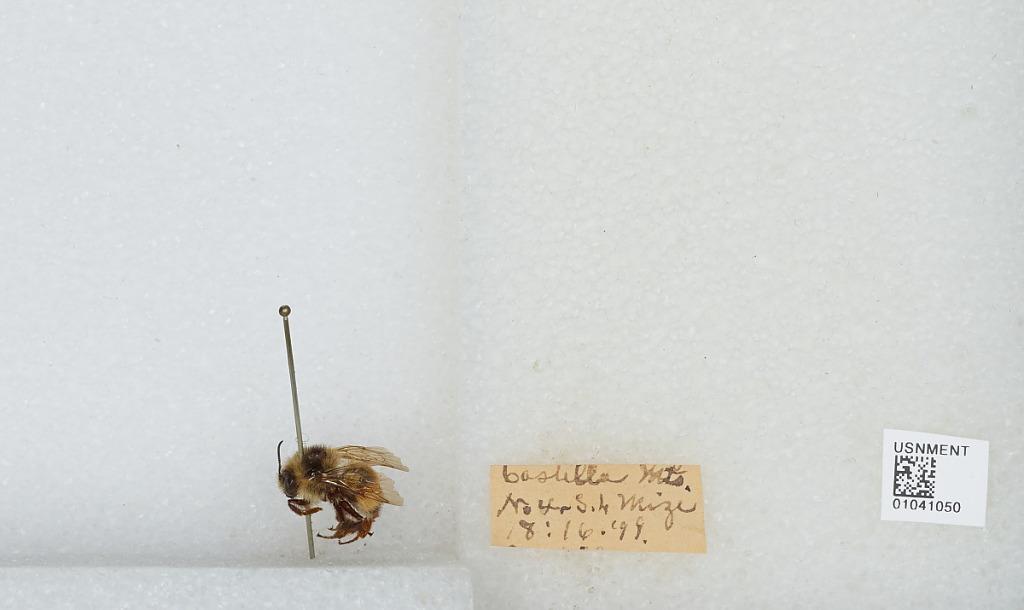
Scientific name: Bombus sp.
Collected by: S. Mize
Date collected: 1899-8-16
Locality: Castilla Mts